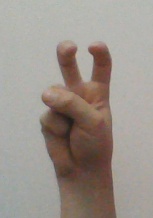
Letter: toot